Subhash Chandra Singh

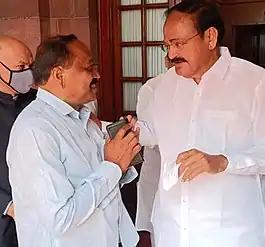
Subhash Singh with M. Venkaiah Naidu

In March 2020, Mr.Singh was elected to Rajya Sabha as Member of Parliament. He was one of the most active MPs from Odisha, known for raising grassroot level issues in the upper house. Some of the issues raised by Mr.Singh are as follows.